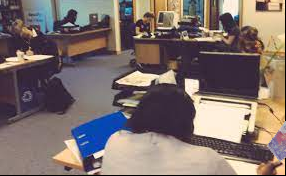
Denominación: 100